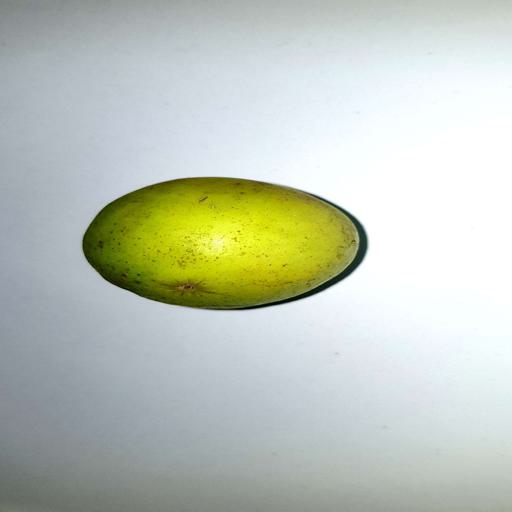
Label: healthy